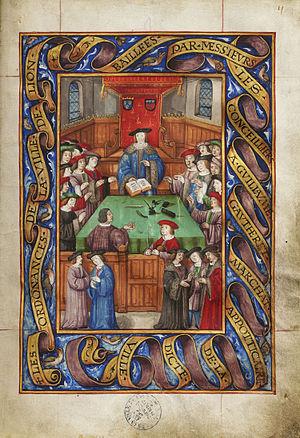
La Renaissance à Lyon concerne l'histoire de la cité lyonnaise durant la Renaissance.
Le Garbeau de l'Épicerie est un manuscrit écrit en 1519 et reprenant l'ordonnance du commerce des épices dans la ville de Lyon. Ce document est célèbre par les deux enluminures réalisées par Guillaume II Le Roy représentant l'investiture du receveur des taxes sur les épices, l'apothicaire Guillaume Gautheret. Il est conservé aux Archives municipales de Lyon.
Le Consulat de Lyon est une institution qui détient le pouvoir municipal à Lyon entre 1320 et 1790. Issu de la volonté de la bourgeoisie lyonnaise au XIIIᵉ siècle d'imiter de nombreuses villes d'Europe qui obtiennent de larges privilèges de gestion, le consulat ne naitra effectivement qu'après de longues décennies de lutte contre le seigneur ecclésiastique de la ville, l'archevêque, en 1320.